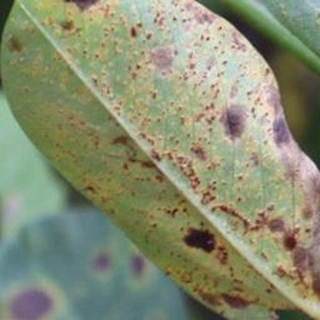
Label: groundnut_rust